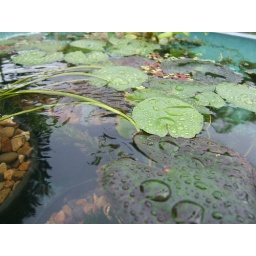
The plants in our new container water garden.